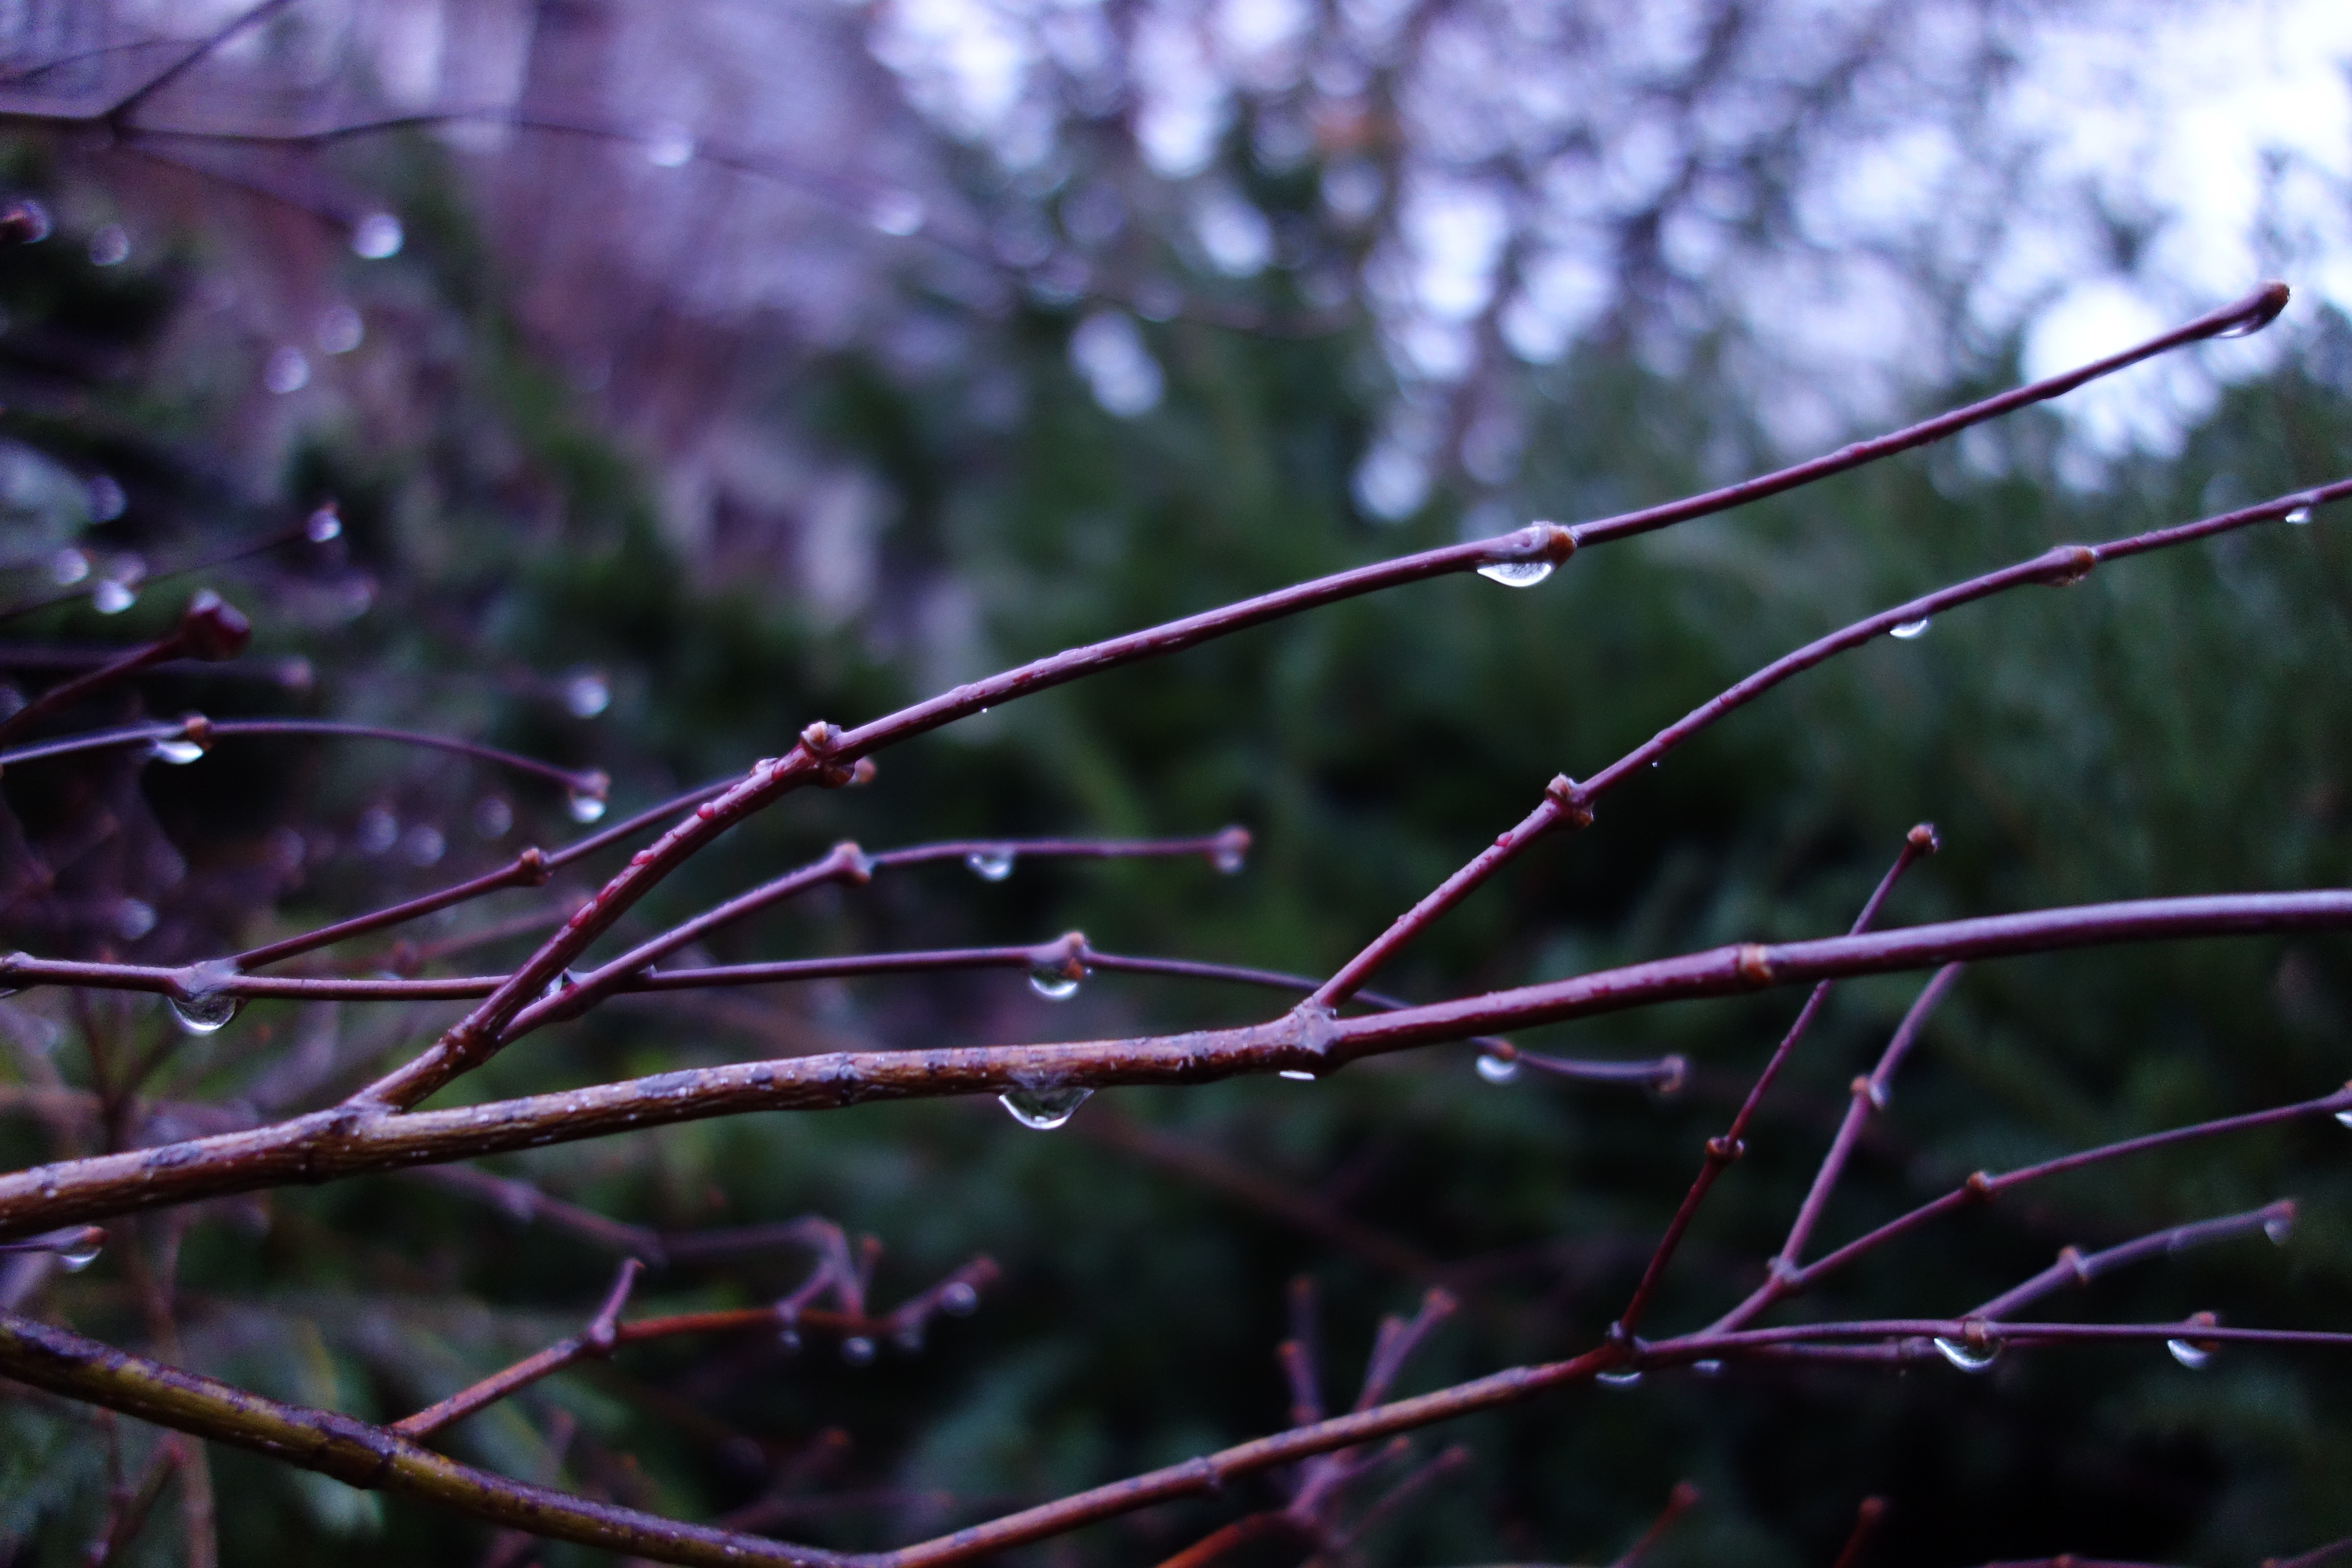
tree, nature, branch, blossom, winter, plant, sunlight, leaf, flower, raindrop, frost, autumn, close, flora, season, drip, twig, drop of water, macro photography, plant stem, woody plant